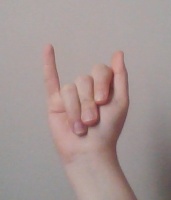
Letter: meem